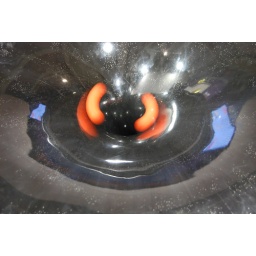
orange balls in black funnel 2